Don Jon

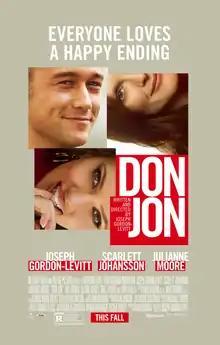
Theatrical release poster

Don Jon is a 2013 American romantic comedy-drama film written and directed by Joseph Gordon-Levitt in his feature directorial debut. The film stars Gordon-Levitt, Scarlett Johansson, and Julianne Moore, with Rob Brown, Glenne Headly, Brie Larson, and Tony Danza in supporting roles. The film premiered under its original title "Don Jon's Addiction" at the Sundance Film Festival on January 18, 2013, and was released in the United States on September 27, 2013. The film grossed $41 million worldwide and received generally positive reviews from critics.